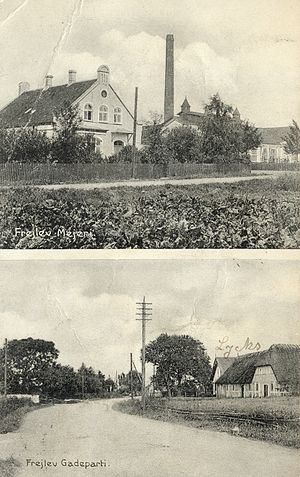
Mejerier i Danmark / Danske mejeriers historie
Frejlev Mejeri på Lolland (øverst). Postkort fra ca. 1900-1910
Postkort fra Frejlev på Østlolland. Øverst Frejlev Mejeri - Nederst Frejlev Gadeparti med gårdmand Lars Lycks gård til højre markeret med håndskrift.
Mejerier i Danmark består af flere mindre mejerier og et som er væsentligt større end de andre "Arla Foods", som er verdens 6. største. En lang række af dem har rødder i andelsbevægelsen og flertallet drives som andelsselskaber.